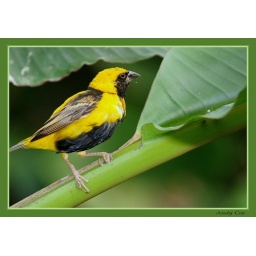
Taken at the butterfly house at North anston near rotherham in south yorkshire